Fortifications of Frankfurt

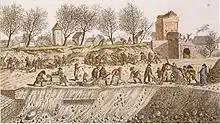
Destruction of the city fortification in 1806

Only in January 1806, when French soldiers occupied the city again, did the project gain new traction. At the same time, the senate asked the population to help with the demolition, resulting in unexpectedly high participation – probably due to the imminent danger of the Austrian-French war. With the end of the Holy Roman Empire in August 1806, the free imperial city of Frankfurt lost its independence and became part of the territory of Karl von Dalberg, prince primate. On behalf of Dalberg, Jakob Guiollett formulated a memorandum "Notice Regarding the Slighting of Local Fortifications" which was released on 5 November 1806. It recommended the demolition of Frankfurt's fortifications as well as the construction of a promenade and an English landscape garden, today's Wallanlagen, in place of the bulwarks. On 5 January 1807, the prince primate appointed Guiollett as the "princely commissioner of the fortification demolition".